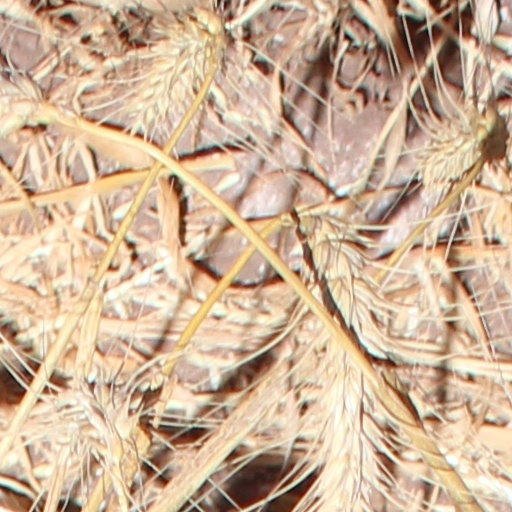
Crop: wheat